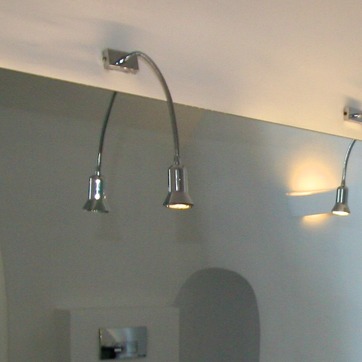
Material: metal